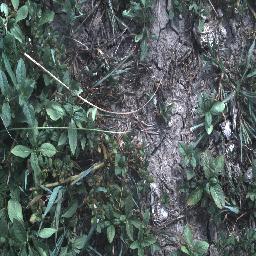
Label: negative